Jaguar Mark VII

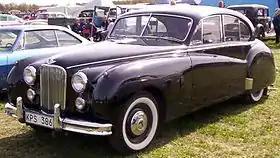
1954 Jaguar Mark VII

The Jaguar Mark VII is a four-door luxury car produced by Jaguar Cars of Coventry from 1950 to 1956. Launched at the 1950 British International Motor Show as the successor to the Jaguar Mark V, it was called the Mark VII because there was already a Bentley Mark VI on the market. A version of the Jaguar Mark V with the XK engine had been designated as the Mark VI, but it is thought that only two were built.